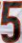
Number: 5